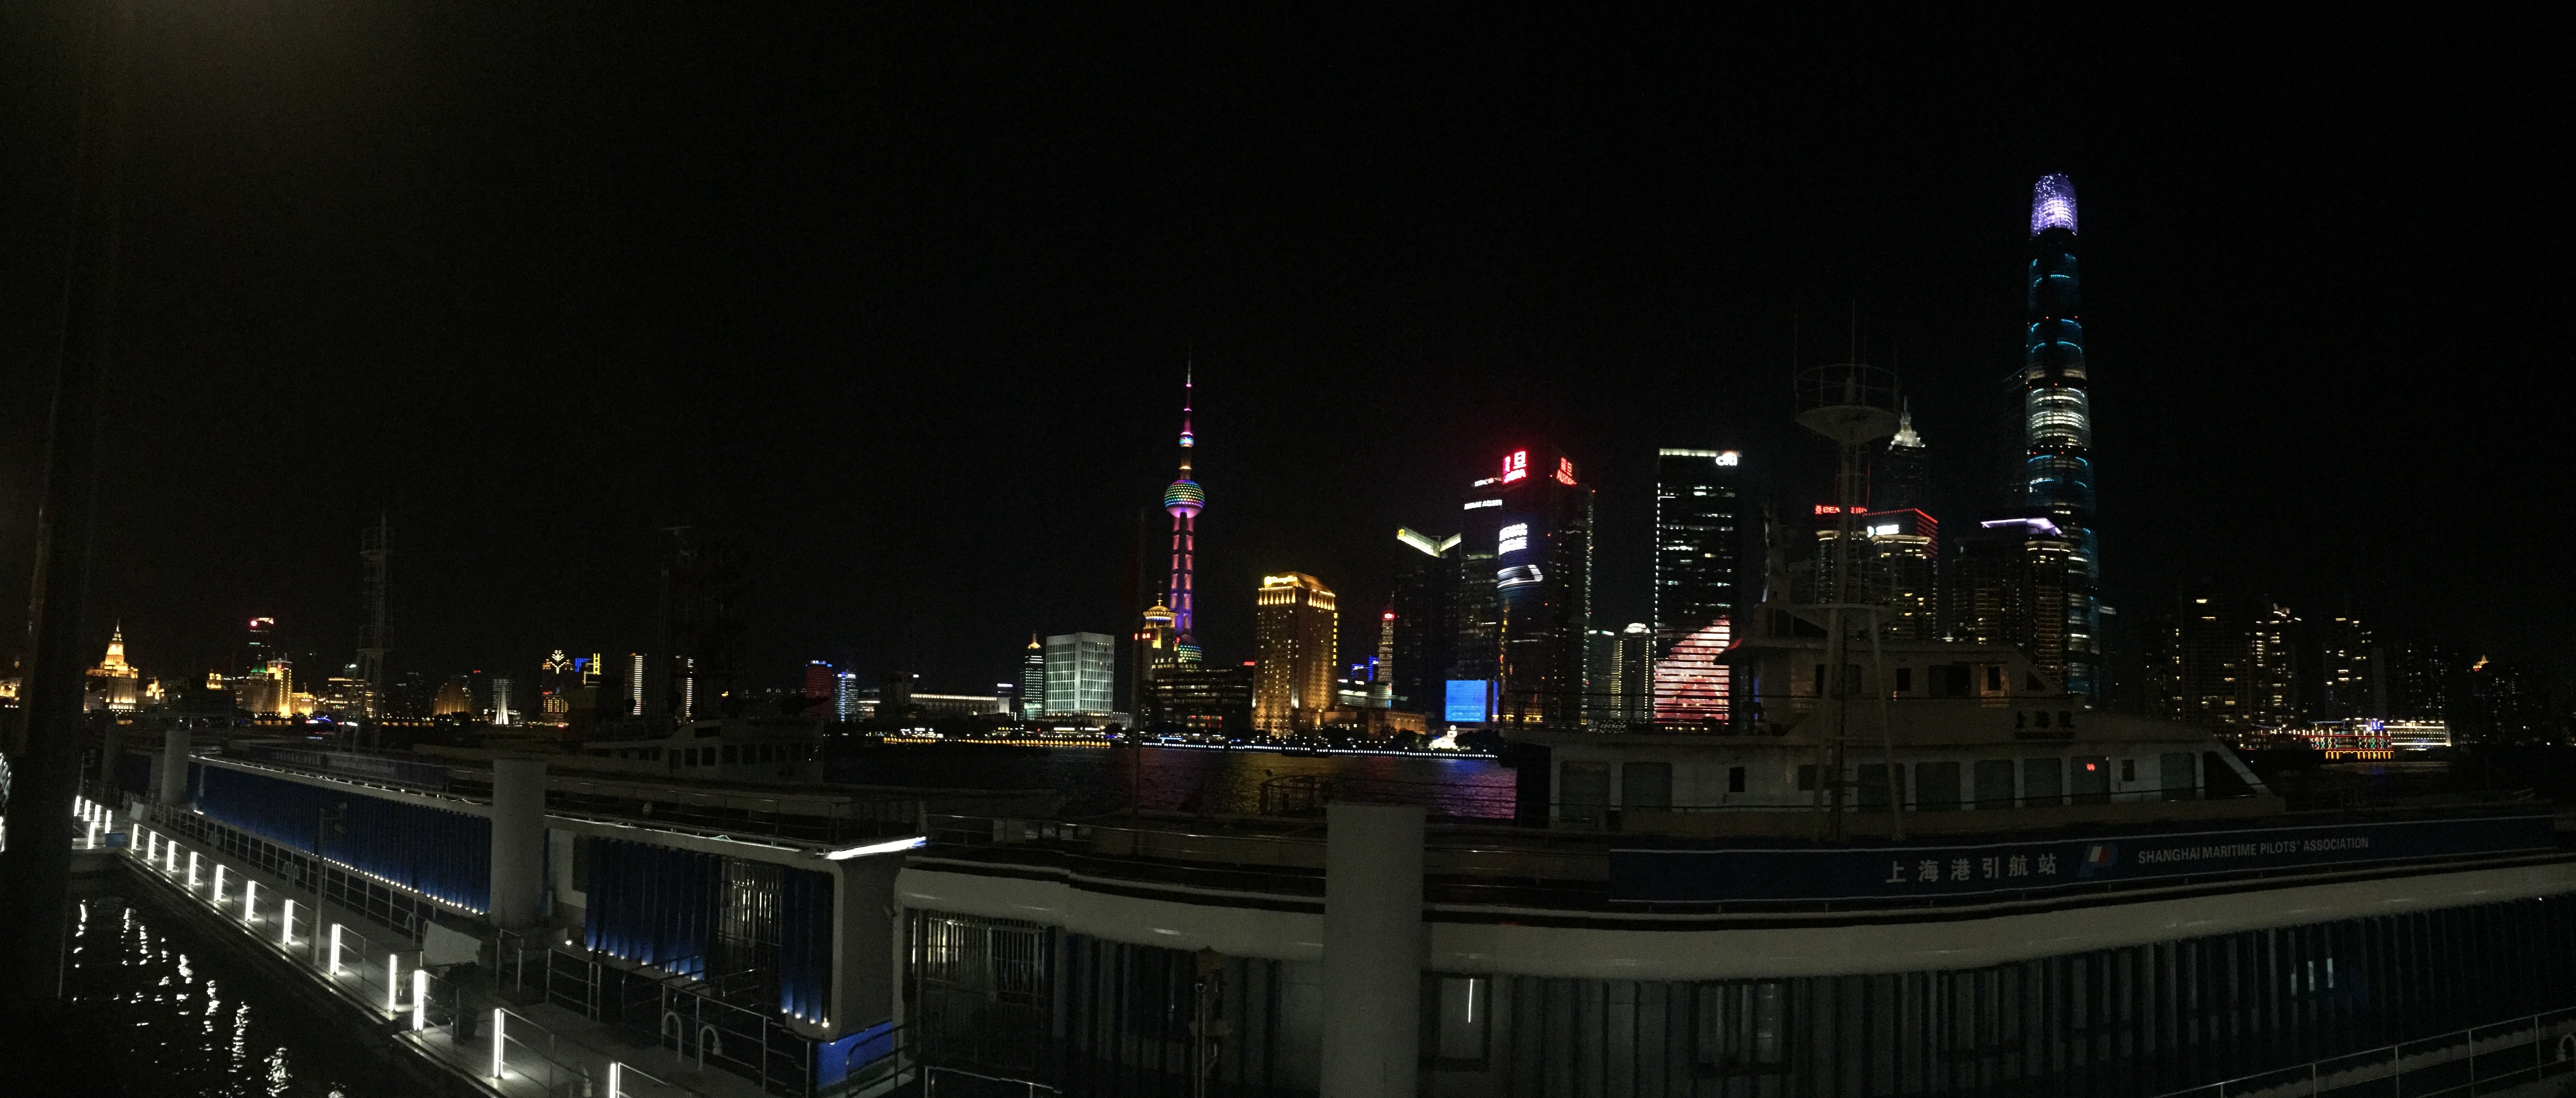
light, skyline, night, city, skyscraper, cityscape, downtown, dusk, evening, reflection, landmark, darkness, metropolis, human settlement, metropolitan area